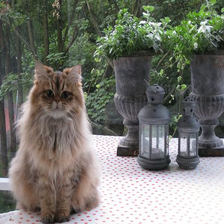
Species: cat
Breed: Persian